Fred Kelsey

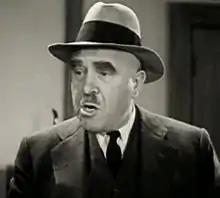
Kelsey in "Danger Ahead", 1935

Frederick Alvin Kelsey (August 20, 1884 – September 2, 1961) was an American actor, film director, and screenwriter.